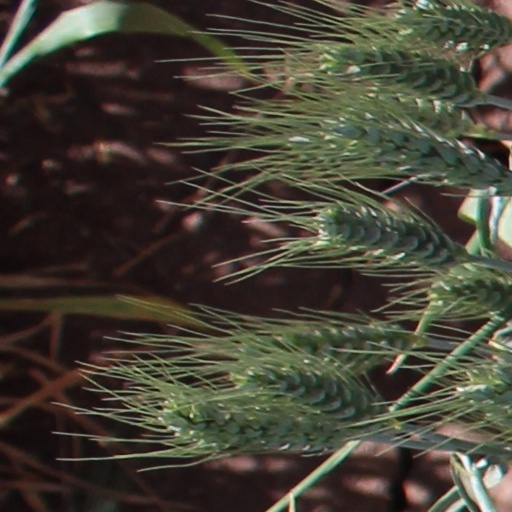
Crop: wheat